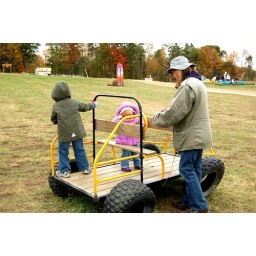
Looks like some of the cars we had in the field behind the house growing up!